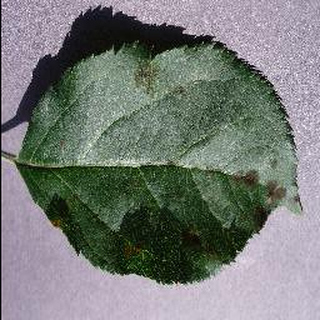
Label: apple_apple_scab